Vinod Khanna

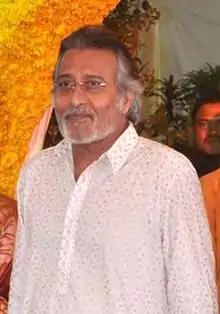
Khanna in 2012

Vinod Khanna (6 October 1946 – 27 April 2017) was an Indian actor, film producer, and politician known for his work in Hindi cinema. He is regarded as one of the greatest actors of Hindi cinema. Recognised as a style and fashion icon, he was often referred to as the "Sexy Sanyasi" in the media, as well a sex symbol. In 2018, he was posthumously honoured with the Dadasaheb Phalke Award, India's highest cinematic award, at the 65th National Film Awards. Beyond his film career, Khanna was also a spiritual seeker and a notable political figure, serving as a Member of Parliament from the Gurdaspur constituency between 1998–2009 and 2014–2017. He held ministerial positions in the Government of India, including Minister for Culture and Tourism and Minister of State for External Affairs under Prime Minister Atal Bihari Vajpayee.